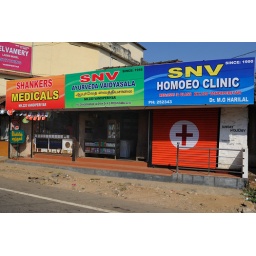
Snatch shots taken from the car window whilst travelling in Kerala. India. March 2010